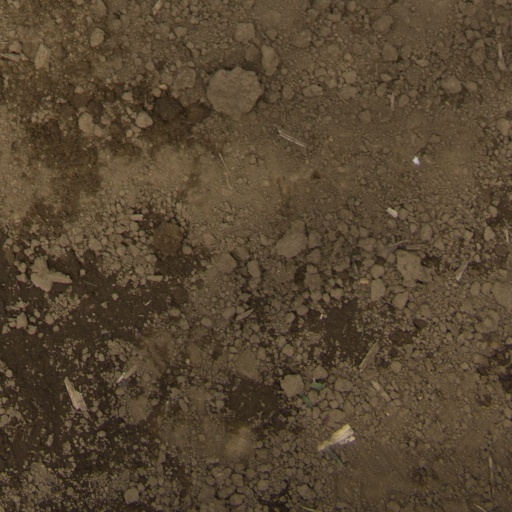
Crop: Jerusalem artichoke